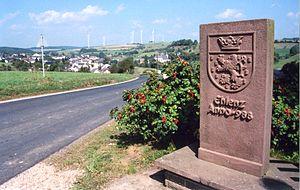
Ehlenz est une municipalité allemande située dans le land de Rhénanie-Palatinat et l'arrondissement d'Eifel-Bitburg-Prüm.